Schelmentoren

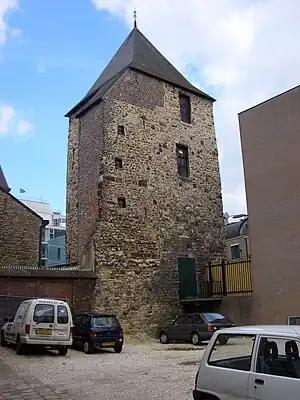
Same Schelmentoren but now from the side closest to the old wall

The Schelmentoren in Heerlen is a Medieval Building that has served as a defendable living tower for the Here van Are (sometimes called the counts van Ahr-Hochstaden) and their successors. As part of the Landsfort Herle, it served as a prison tower. It is believed to be built on command of Theoderich van Are. What is certain is that the building existed in the 12th century.